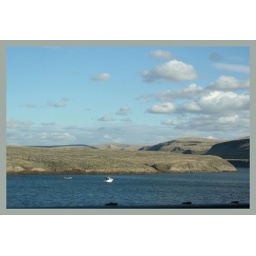
clouds over the palouse snake river fork